List of ports in the Philippines

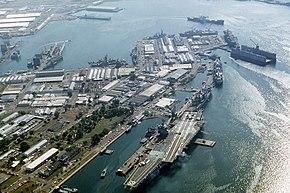
Port of Subic, the former US Navy base and now a major cruise and transhipment hub.

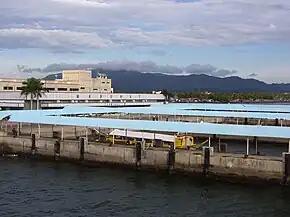
Port of Batangas, the Philippines' largest oil port and a major ro-ro terminal.

Note: In September 2012, Philippine President Benigno Aquino III signed Administrative Order No. 29, mandating that all government agencies use the name "West Philippine Sea" to refer to the parts of the South China Sea within the Philippines' exclusive economic zone, and tasked the National Mapping and Resource Information Authority (NAMRIA) to use the name in official maps.